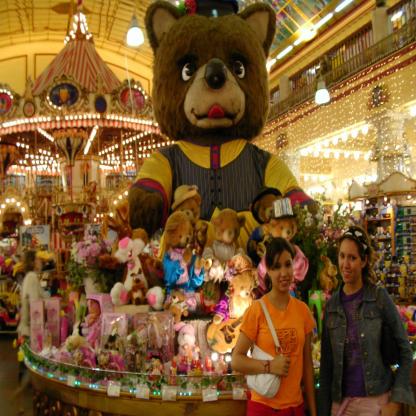
Scene: Indoor